Julius E. Haycraft

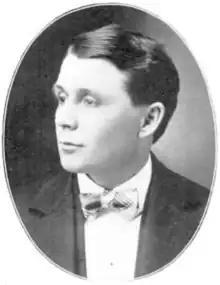

Haycraft was born on a farm in Blue Earth County, Minnesota, near the city of Madelia, on August 26, 1871. He went to the Minnesota public schools, and to Curtiss Business College in Minneapolis. Haycraft read law in a Madelia law office and was admitted to the Minnesota bar in 1896.